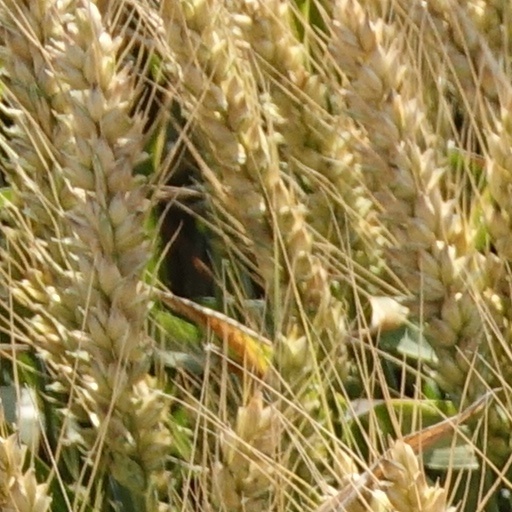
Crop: wheat